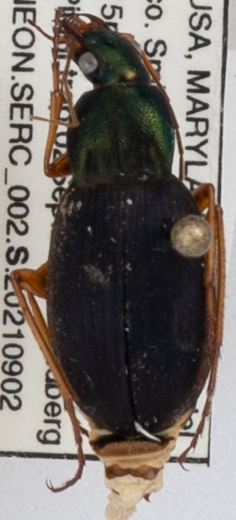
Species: Chlaenius aestivus
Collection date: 2021-09-02
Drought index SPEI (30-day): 1.69
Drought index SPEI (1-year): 1.69
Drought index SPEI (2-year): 1.69